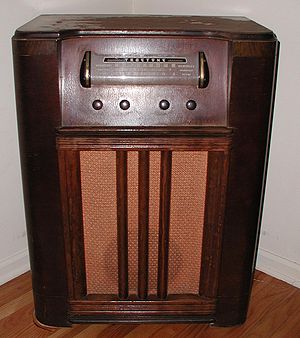
Radiomodtager
En gammel radiomodtager beregnet til AM-radio via mellembølgebåndet og en del af kortbølgebåndet.
En radiomodtager, radiofonimodtager eller kort radio er et apparat, som kan modtage radiofoni og omsætte signalets modulation til en brugbar form. En radiomodtager kan fx forstærke signalet og sende lydsignal ud i en højttaler, hovedtelefoner - eller data ud i en udlæsningsenhed.